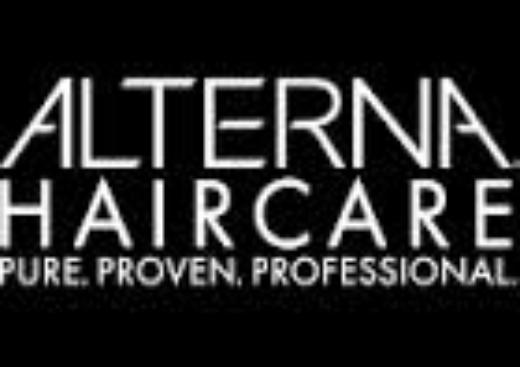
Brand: Alterna Haircare
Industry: Necessities